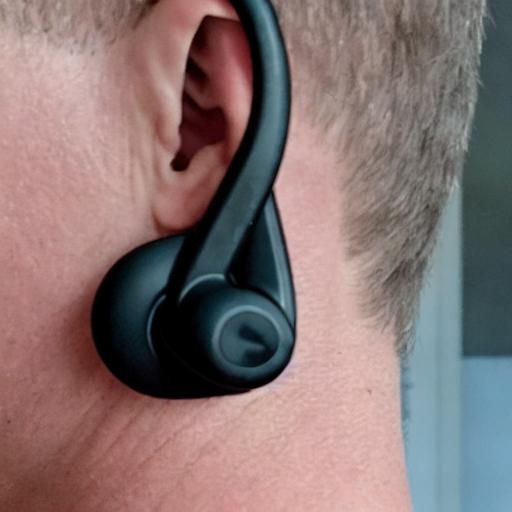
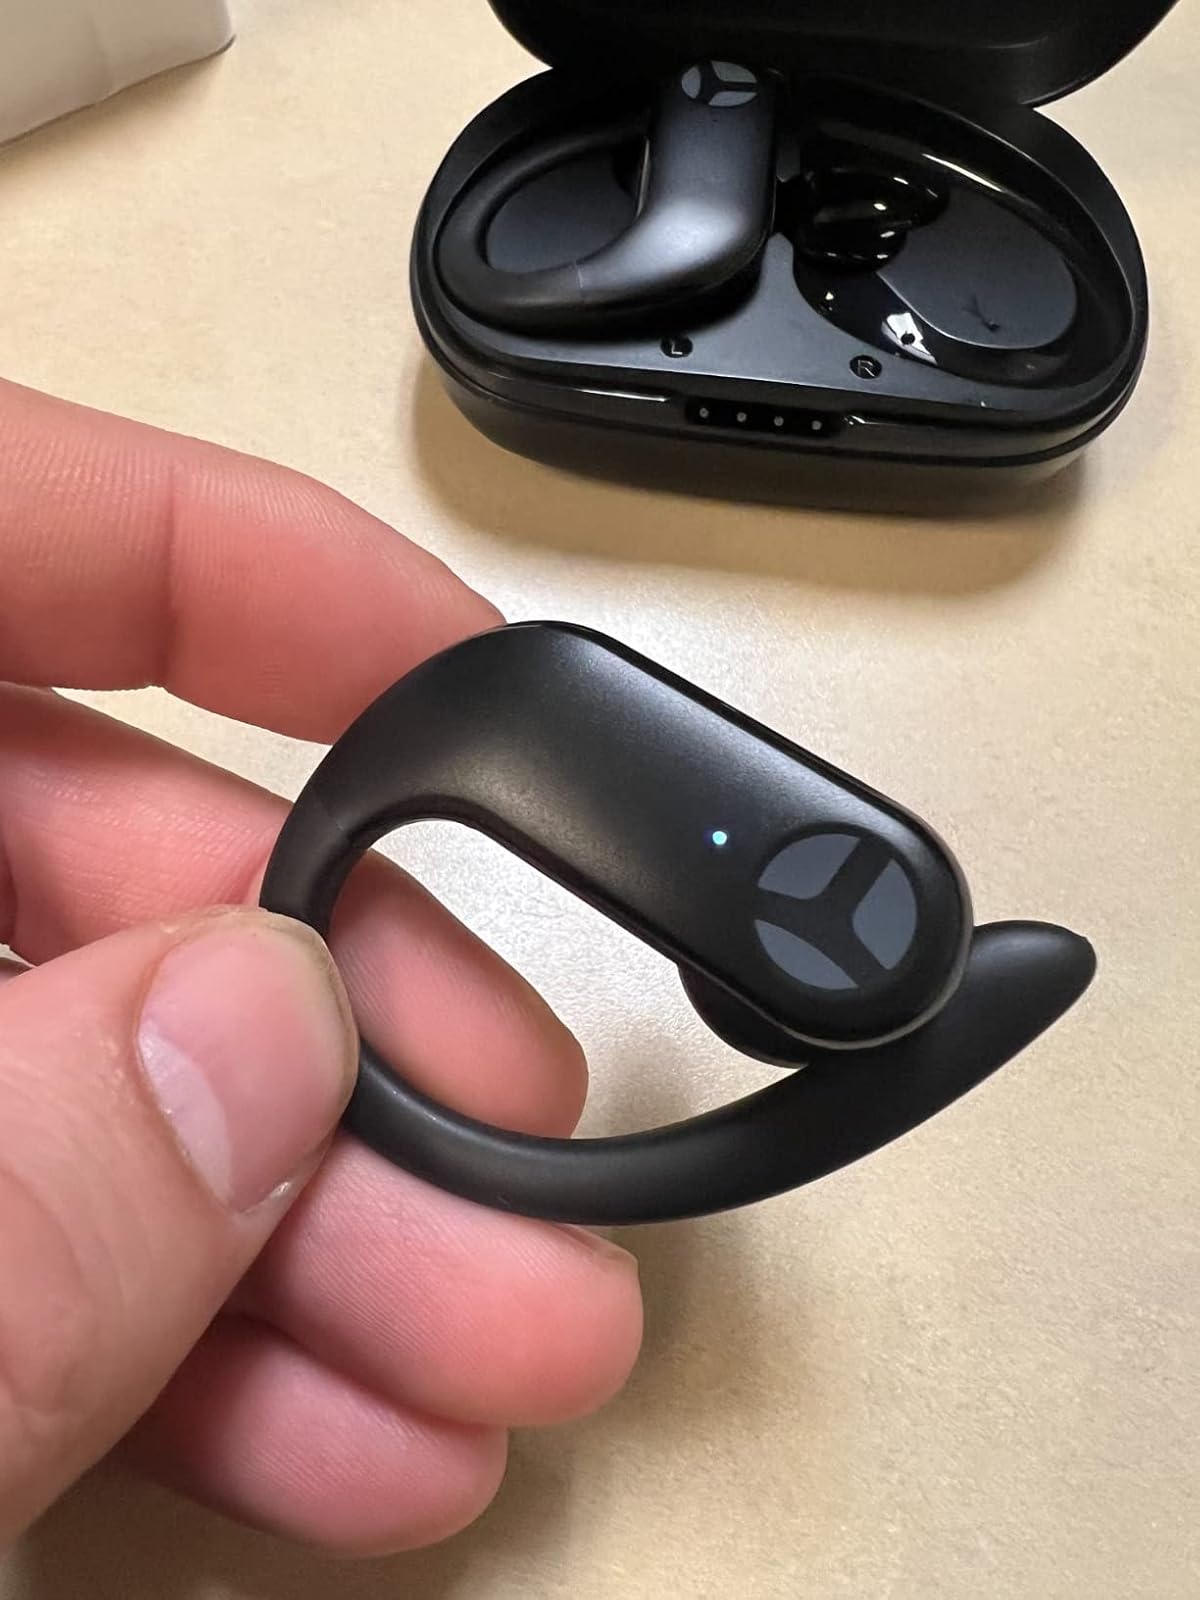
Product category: earbuds
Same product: no